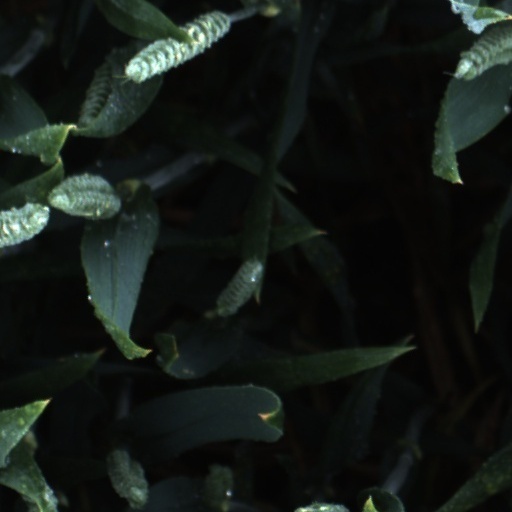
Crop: wheat